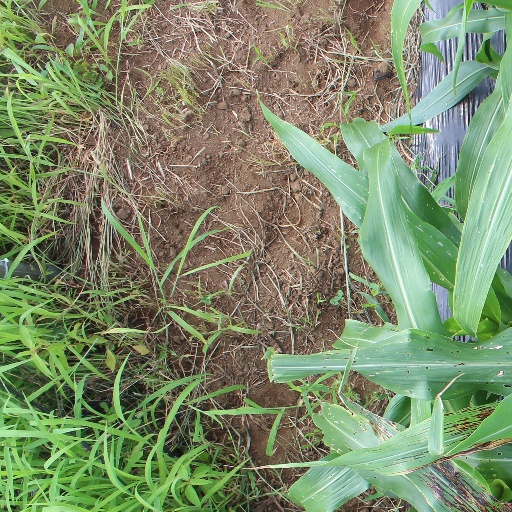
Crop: sorghum